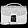
Label: Bag